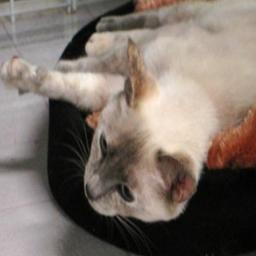
Animal: cats